Someshwari River

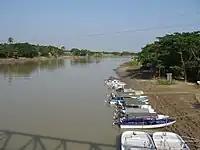
Someshwari River in Netrakona district of Bangladesh

Someshwari River, known as the Singsang chi or Simsang wari by the A.chik tribe, known as Simsang River in the Indian state of Meghalaya, originates from the Nokrek Range and flows into Bangladesh.